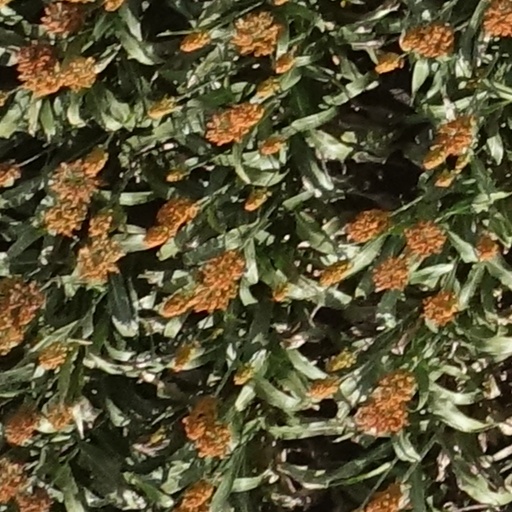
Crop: sorghum